Unrest (2006 film)

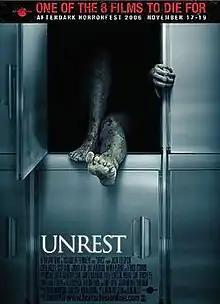

Unrest is an independent horror film directed by Jason Todd Ipson and starring Corri English, Scot Davis, Joshua Alba, Jay Jablonski, Marisa Petroro and Derrick O'Connor. It was shown at the horror film festival 8 Films To Die For during the 2006 fall season.